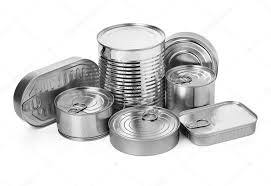
Waste category: metal